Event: Nepal Earthquake
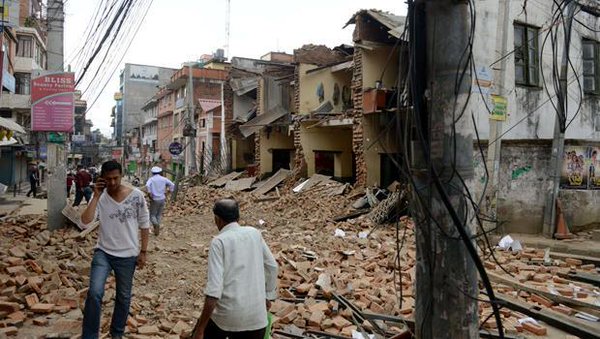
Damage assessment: damage